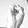
ASL letter: S